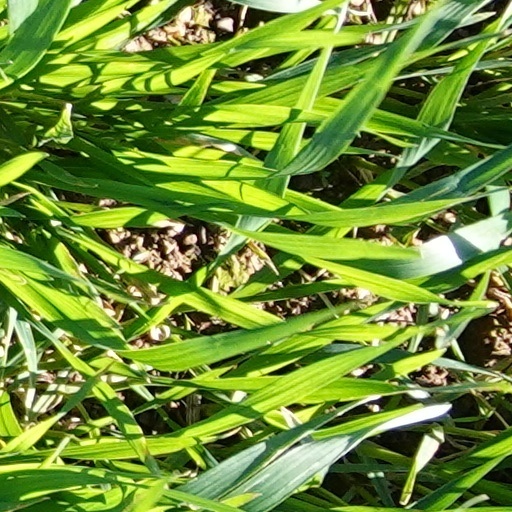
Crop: wheat